Wrexham & Shropshire

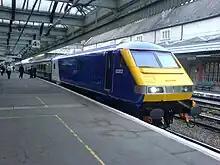
Driving Van Trailer in Chiltern Railways livery at Shrewsbury

In September 2009, Wrexham & Shropshire announced that from the beginning of 2010, it hoped to transfer operation of the Wrexham & Shropshire branded services to fellow DB Regio subsidiary Chiltern Railways. In light of the problems encountered with Wrexham & Shropshire abstracting revenue from Chiltern Railways, the Department for Transport did not sanction the merger, effectively preventing it from going ahead.